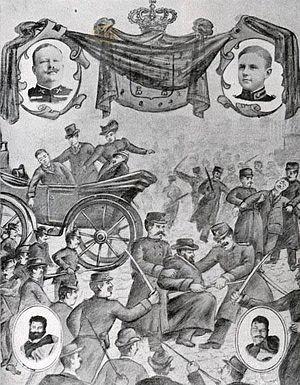
La proclamation de la République portugaise est le résultat du coup d'État organisé par le Parti républicain portugais. Plus connue sous le nom de Révolution du 5 octobre 1910, elle met fin à la monarchie constitutionnelle et installe un régime républicain au Portugal.